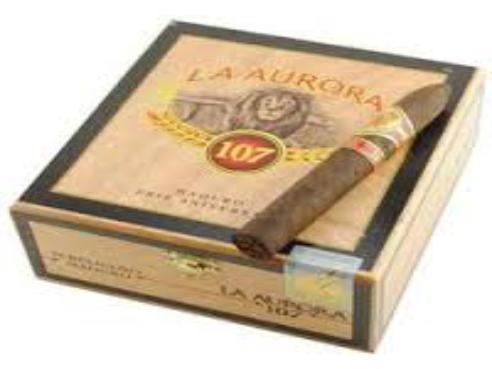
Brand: La Aurora
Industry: Necessities